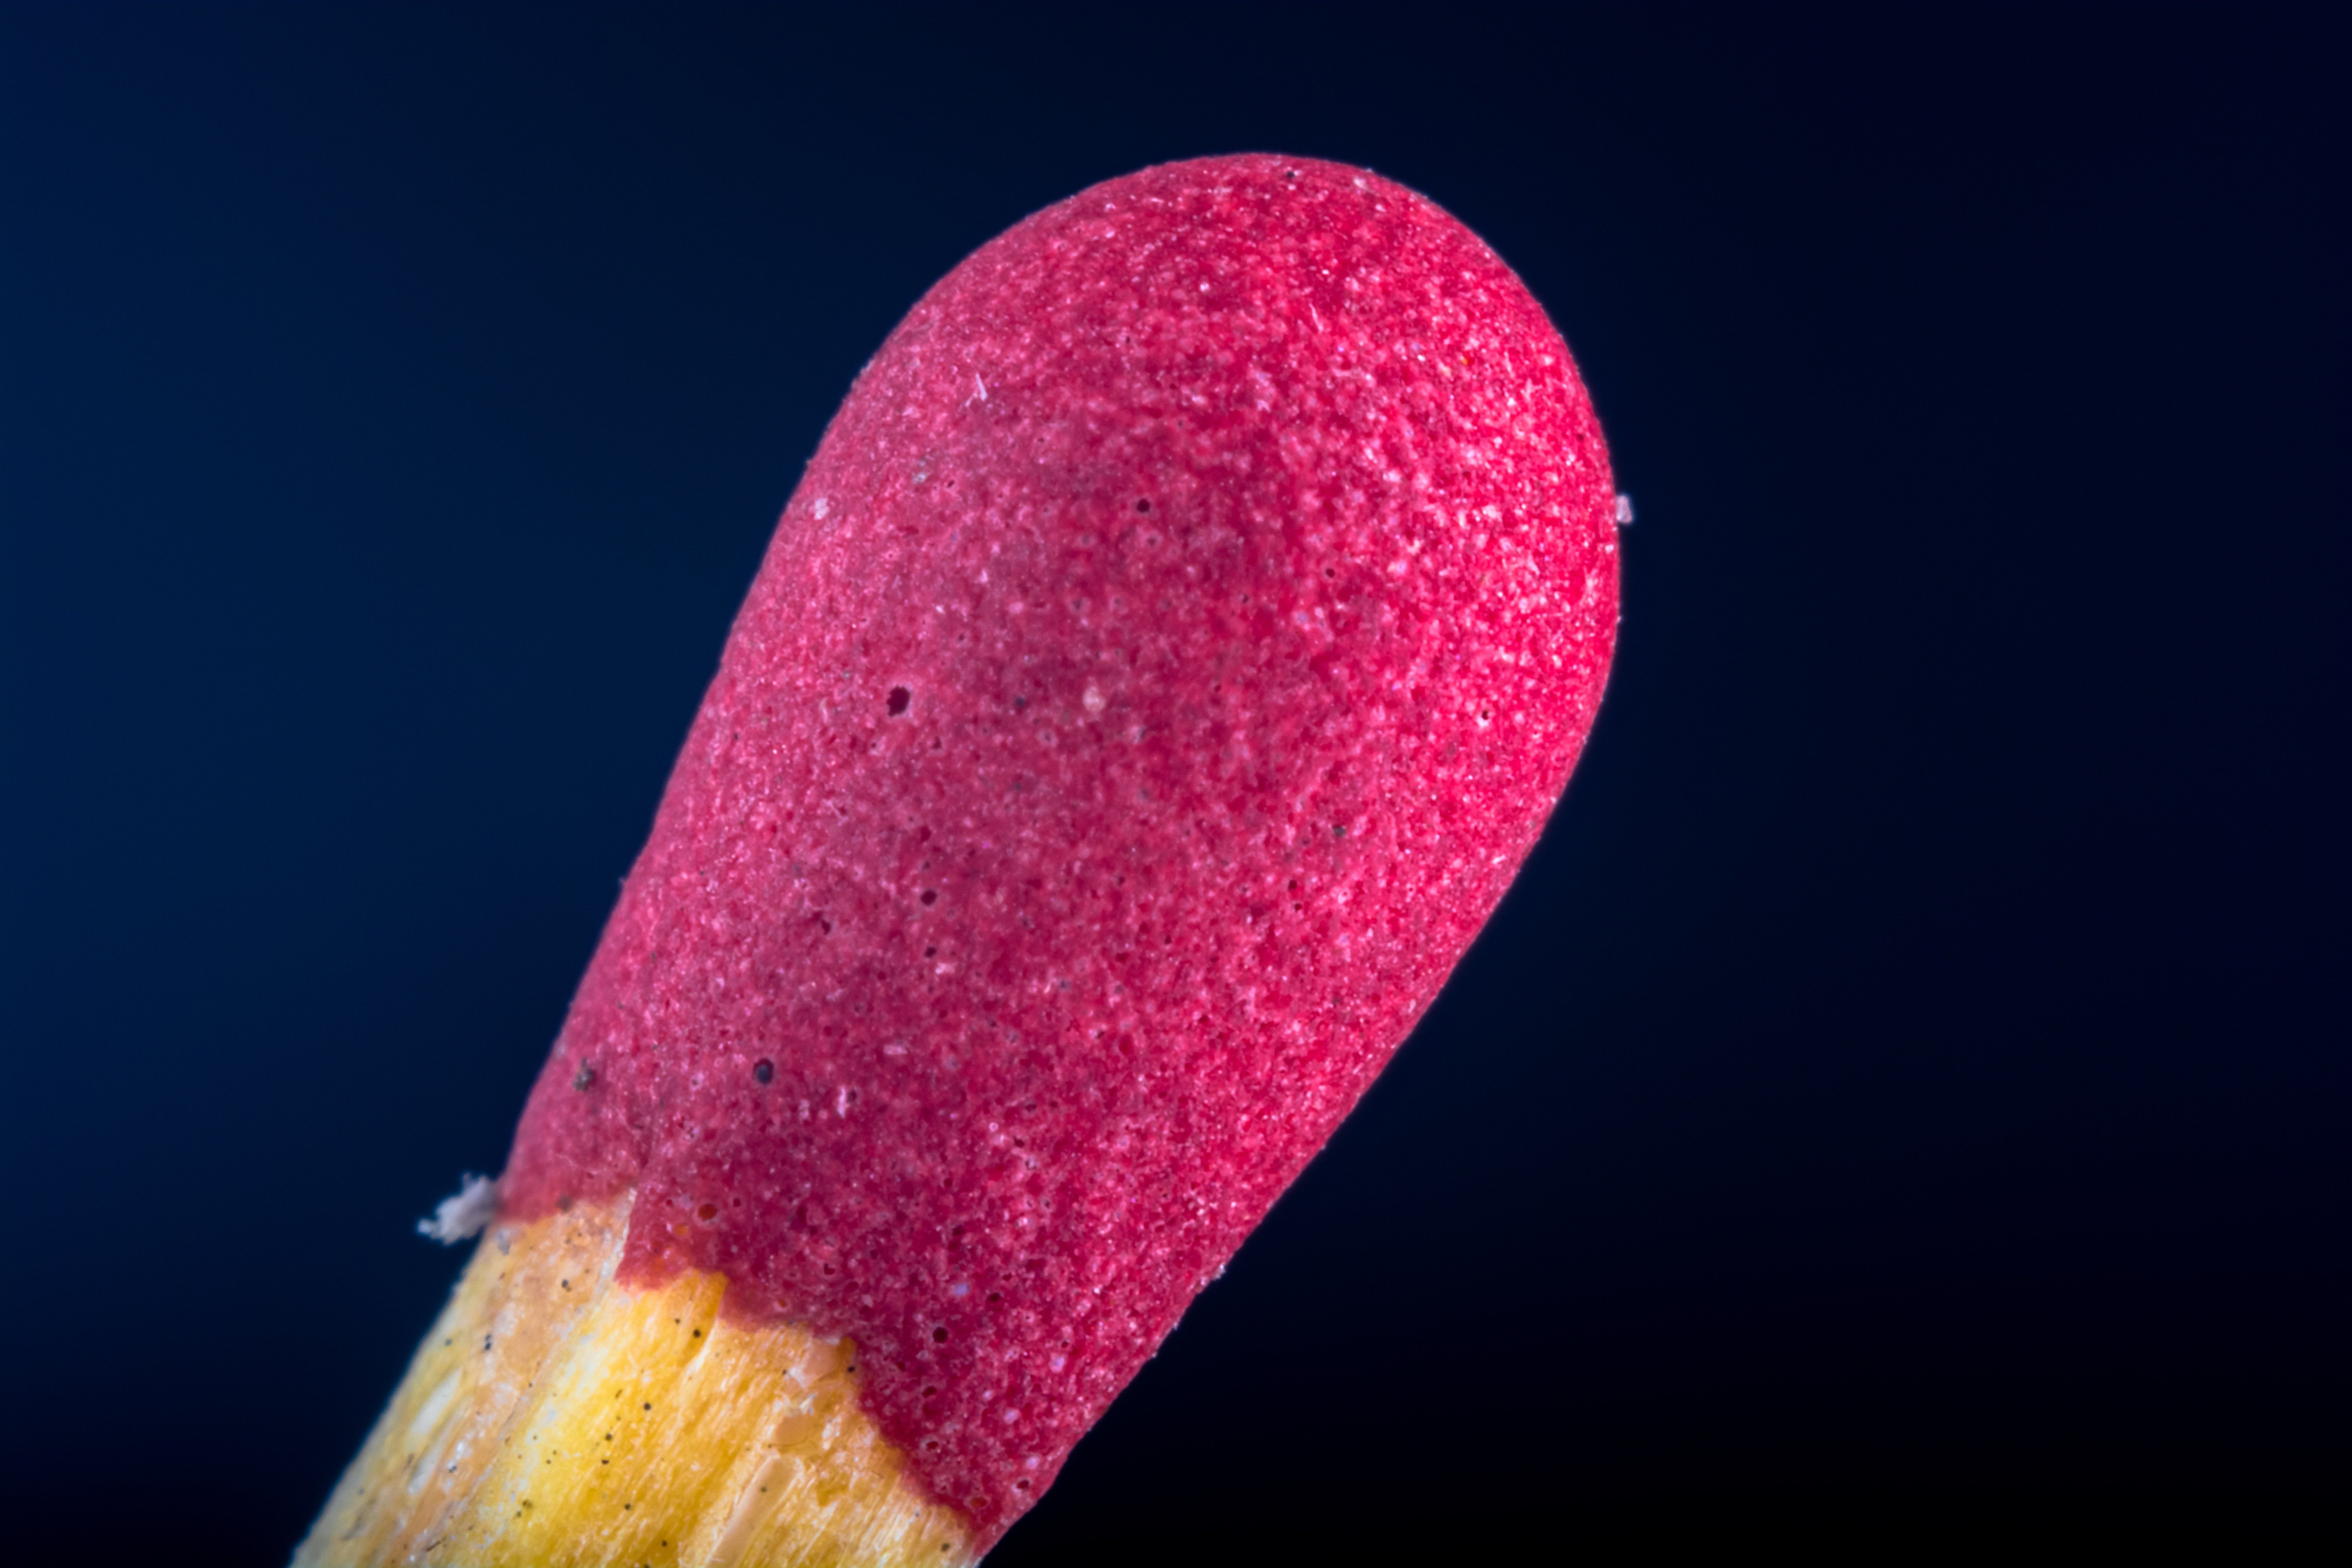
hand, petal, finger, red, color, macro, pink, nail, lip, match, organ, magenta, macro photography, match head